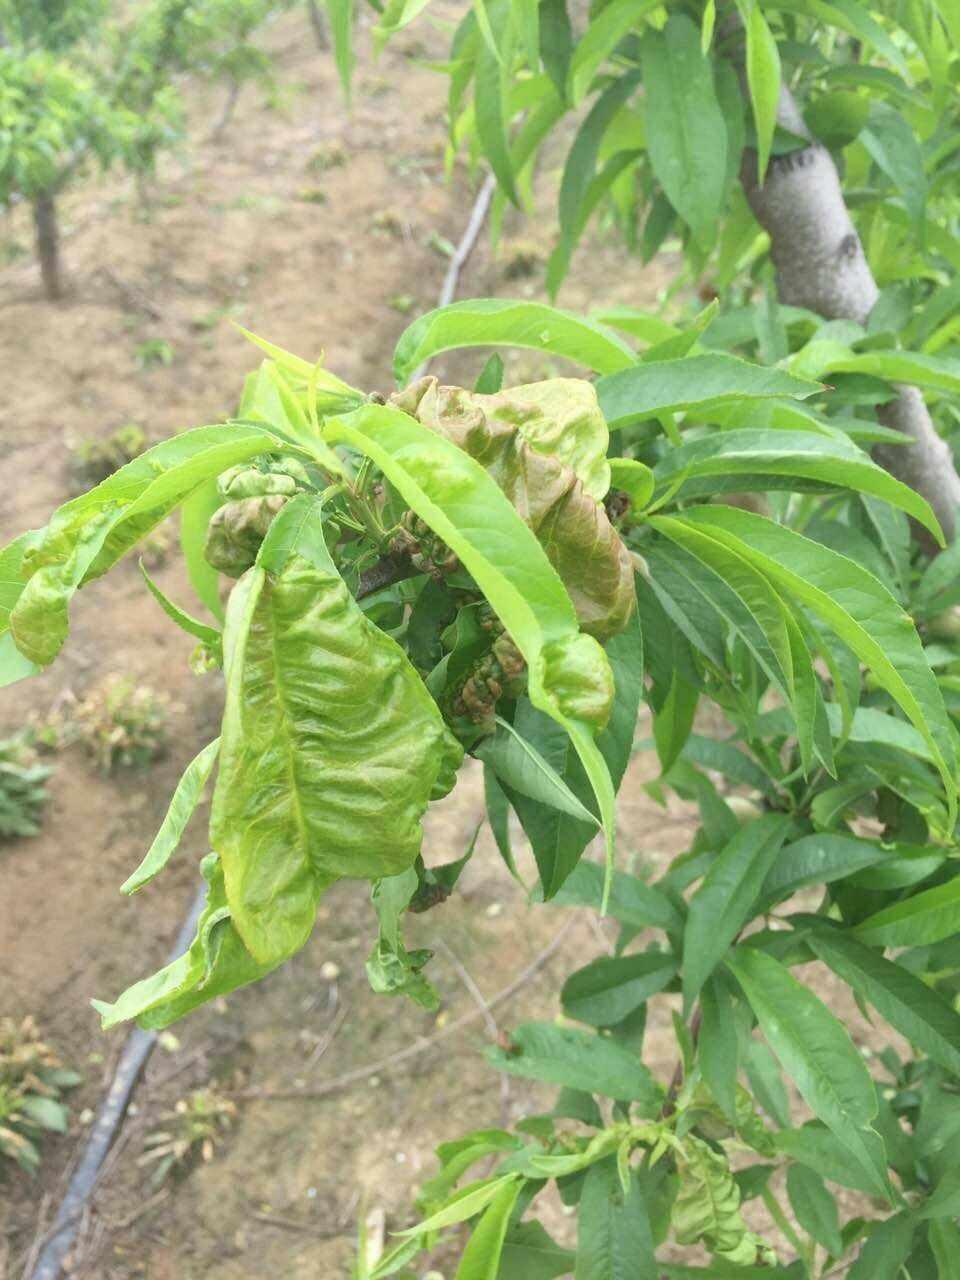
Plant: Peach
Disease: peach leaf curl